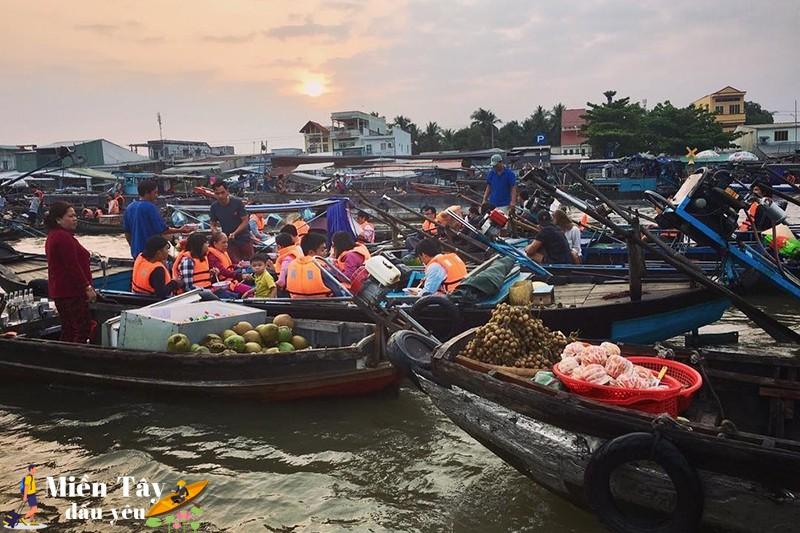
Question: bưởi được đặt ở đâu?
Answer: bưởi được đặt trong chiếc rổ màu đỏ trên một chiếc ghe